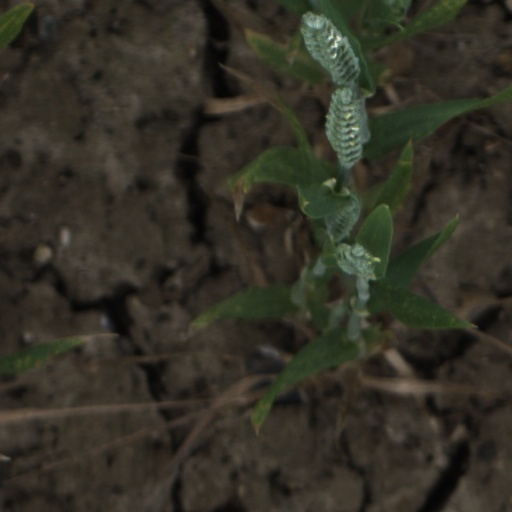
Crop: wheat